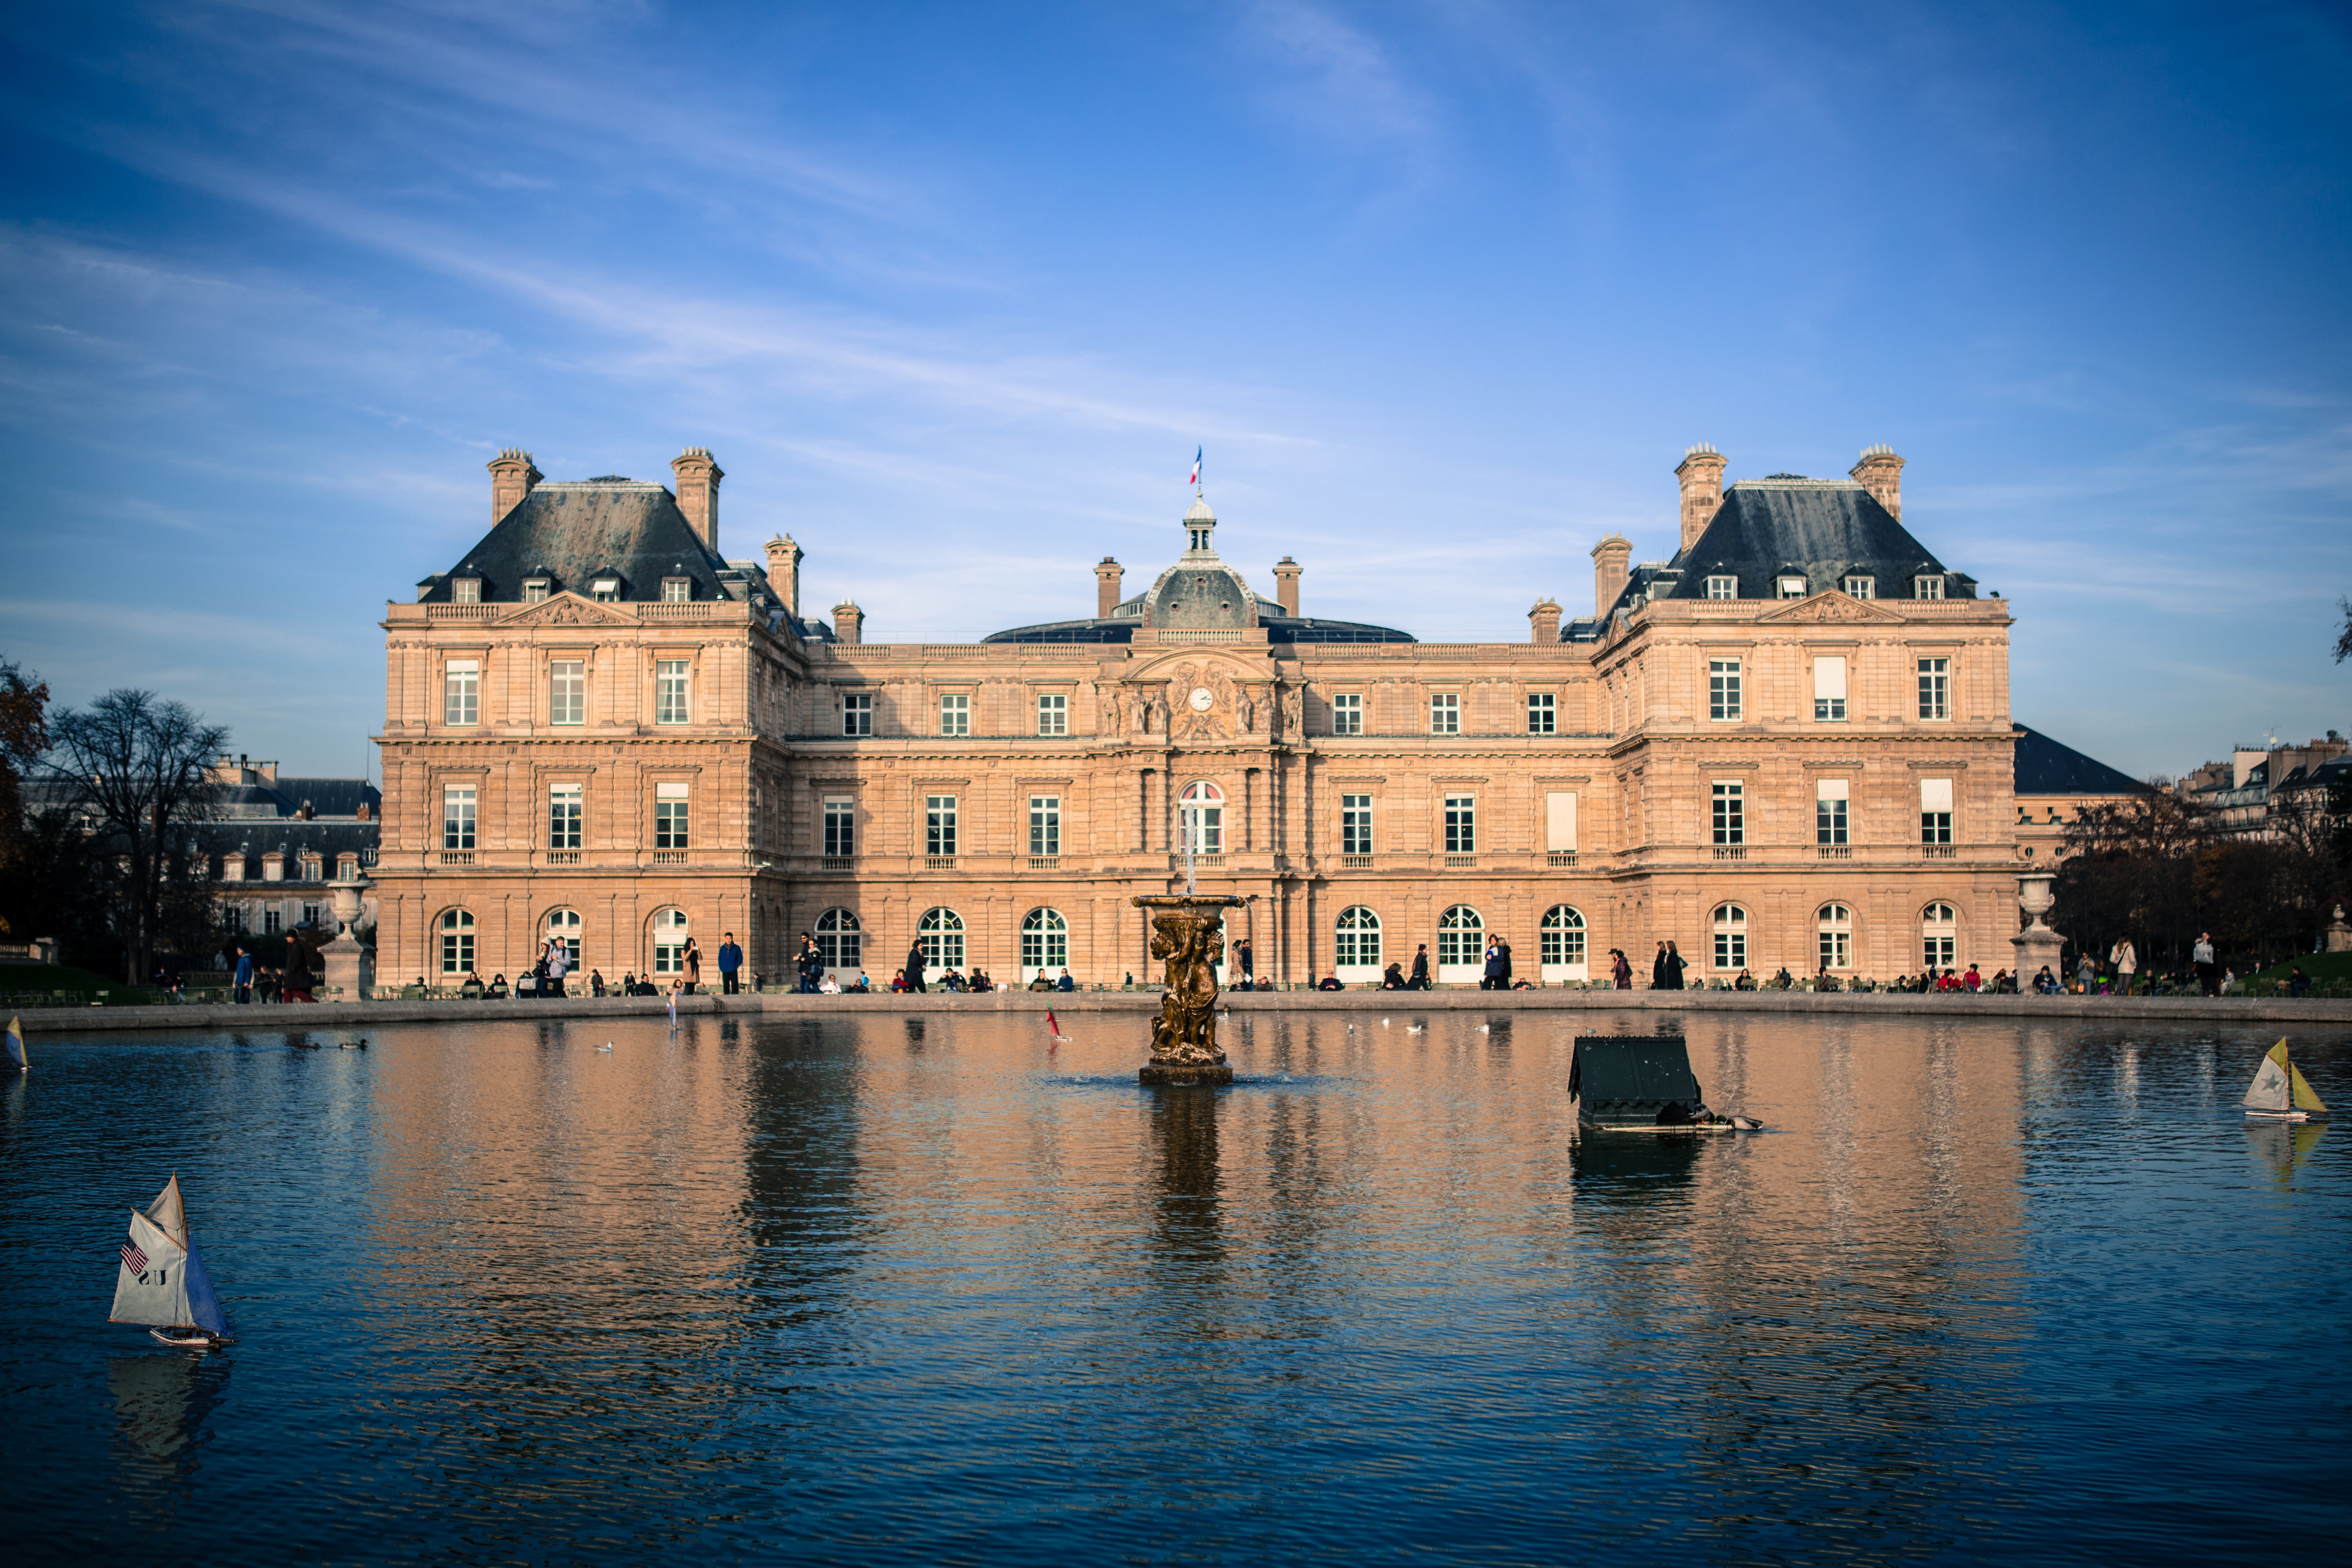
water, architecture, chateau, palace, city, paris, river, cityscape, dusk, evening, reflection, castle, landmark, tourism, waterway, fountain, luxembourg, jardin du luxembourg, human settlement